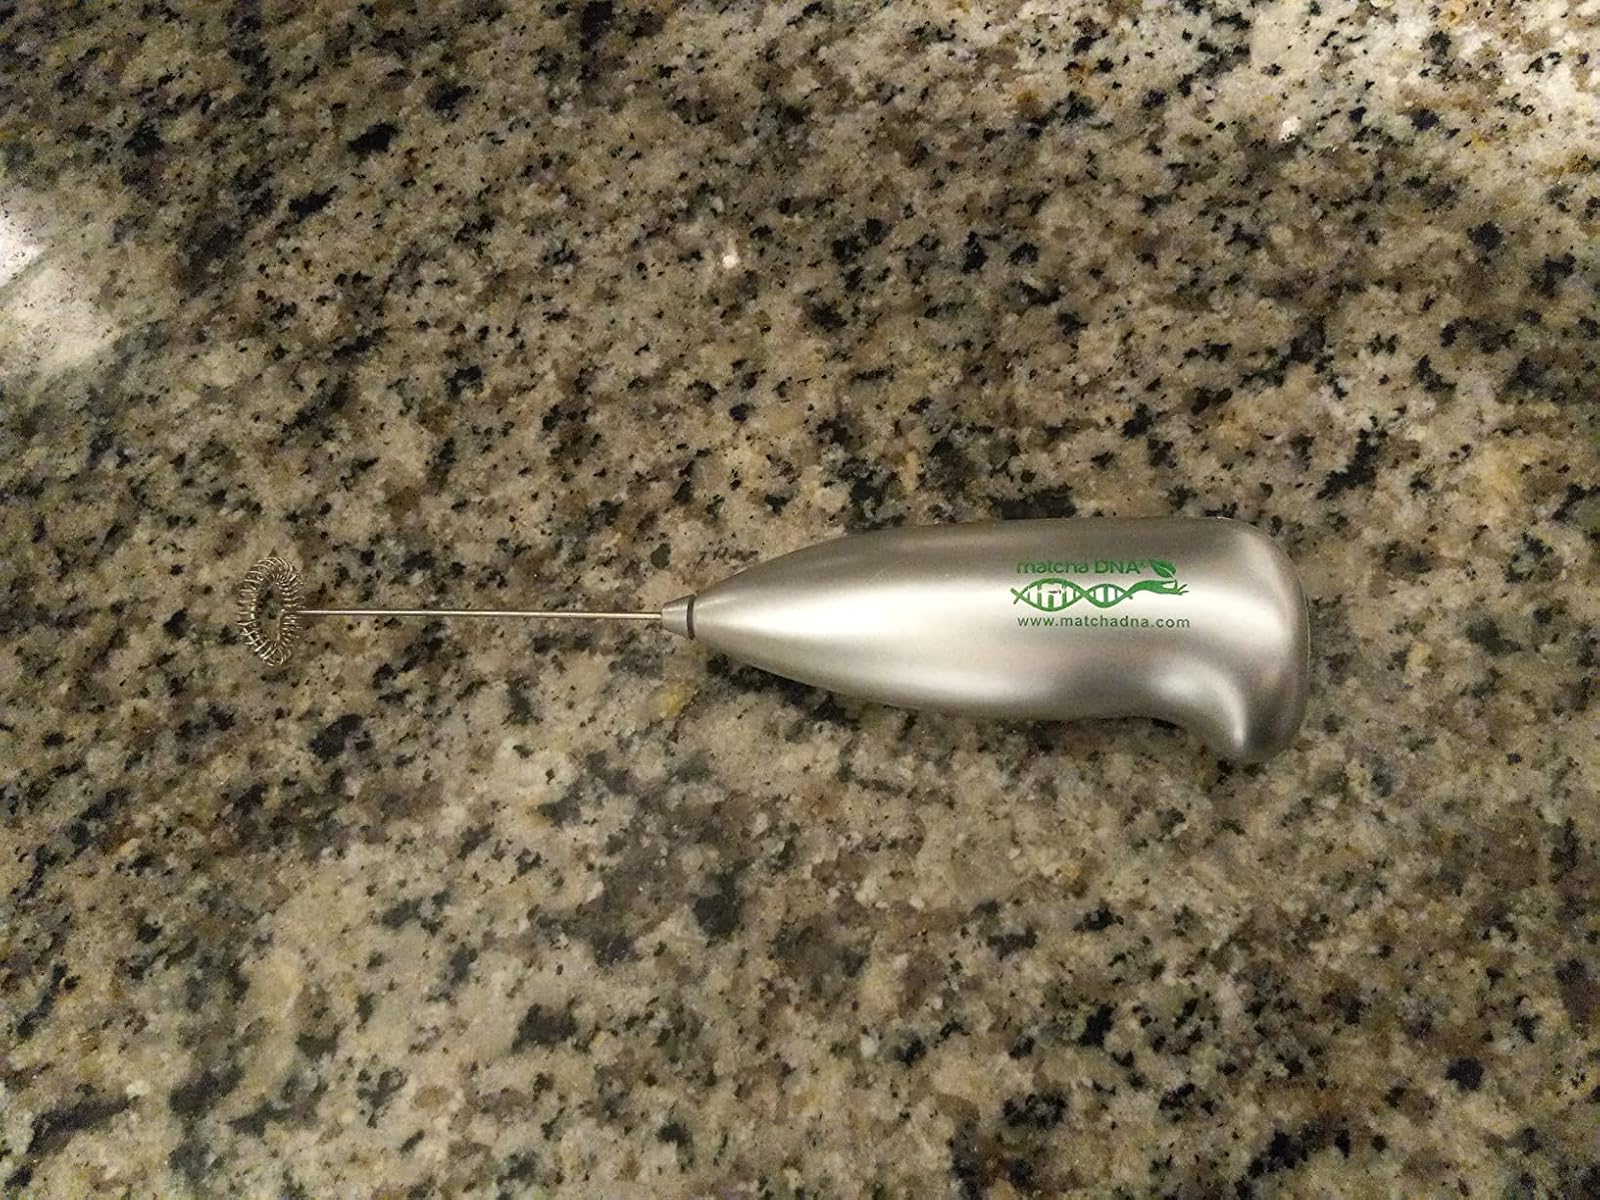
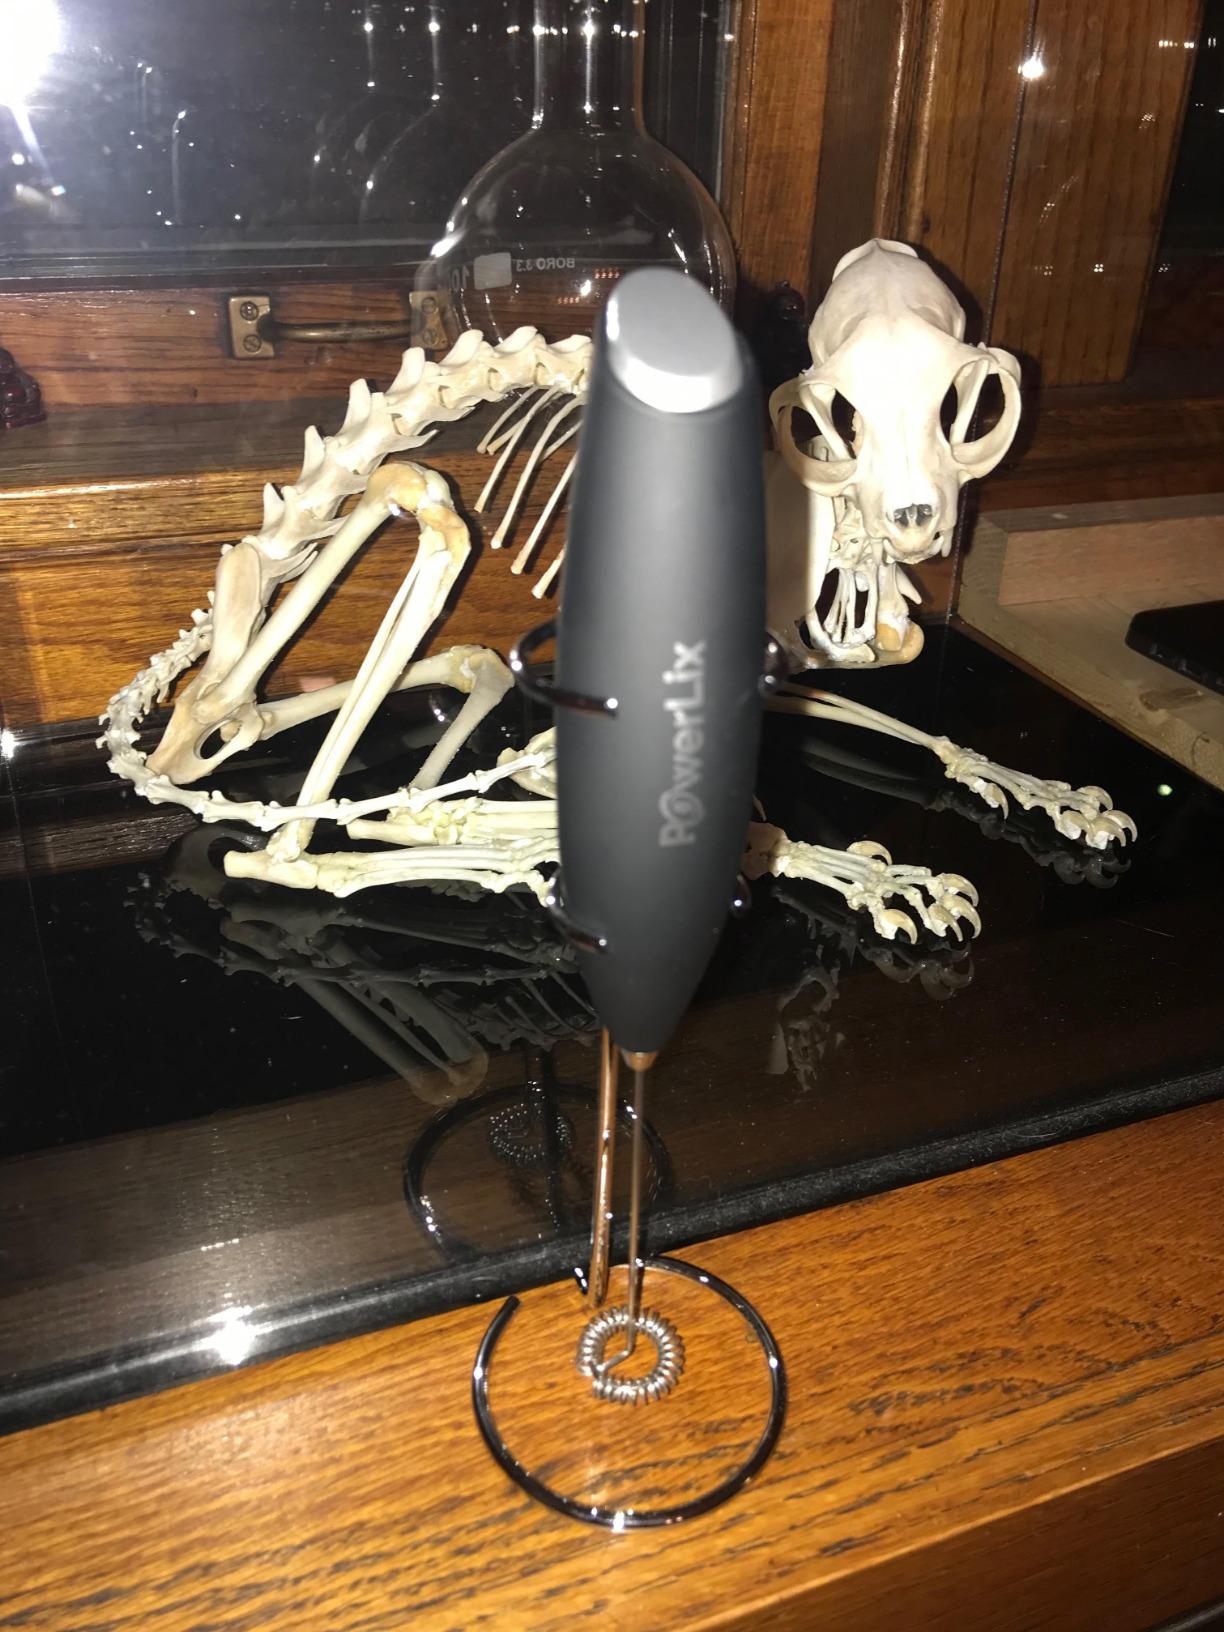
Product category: items_mixer
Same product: no